Grosseto

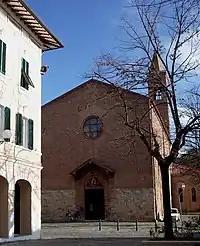
Church of San Francesco

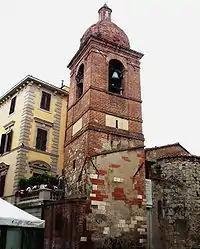
Bell Tower of the Church of San Pietro

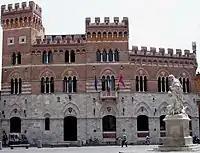
Palazzo Aldobrandeschi.

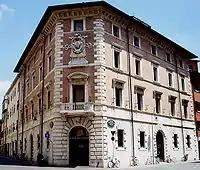
Palazzo del Monte dei Paschi.

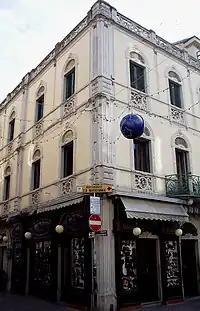
Palazzo Tognetti.

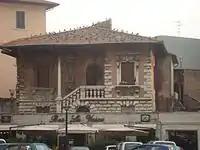
Villino Panichi.

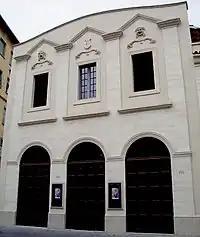
Teatro degli Industri.

Grosseto has enjoyed a long tradition in sports. Baseball and football are perhaps the most popular in Grosseto. However, other sports such as American football, cricket, horse racing and athletics are also widely practised. The premier society of men's baseball in Grosseto is called Bbc Grosseto Orioles (also referred to by its sponsored name of Montepaschi). Grosseto participates in the highest level of play in Italy, Serie A1, and it won the national championship in 1986, 1989, 2004 and 2007. The team won the European Cup in 2005. Montedeipaschi Grosseto hosts his home games at Stadio Roberto Jannella.